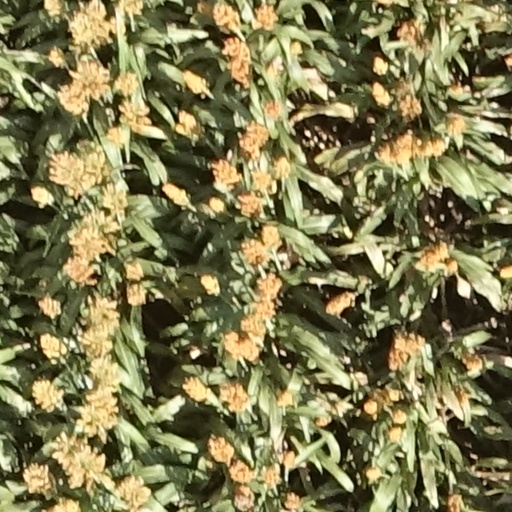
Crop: sorghum